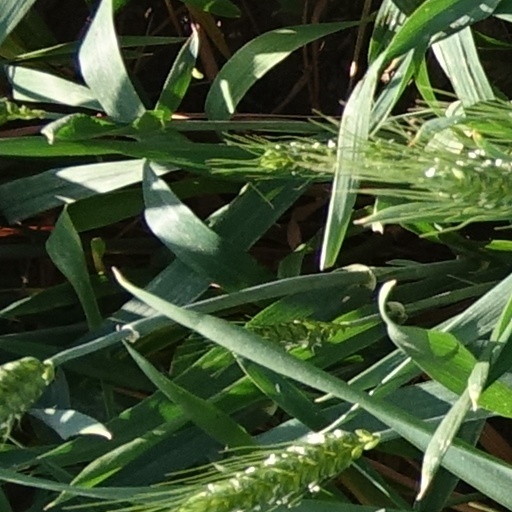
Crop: wheat